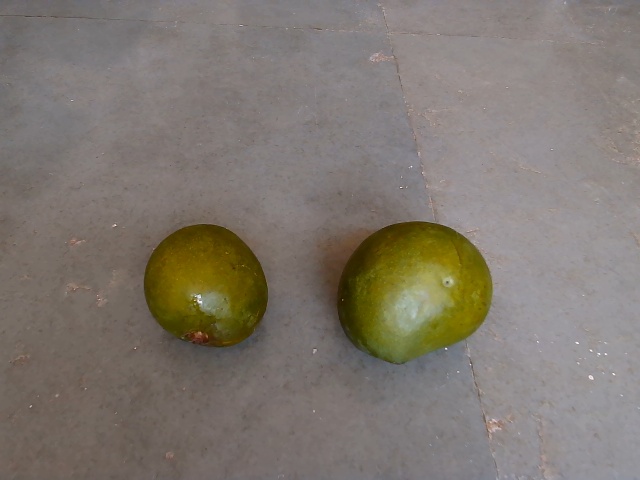
Label: Raw_Mango